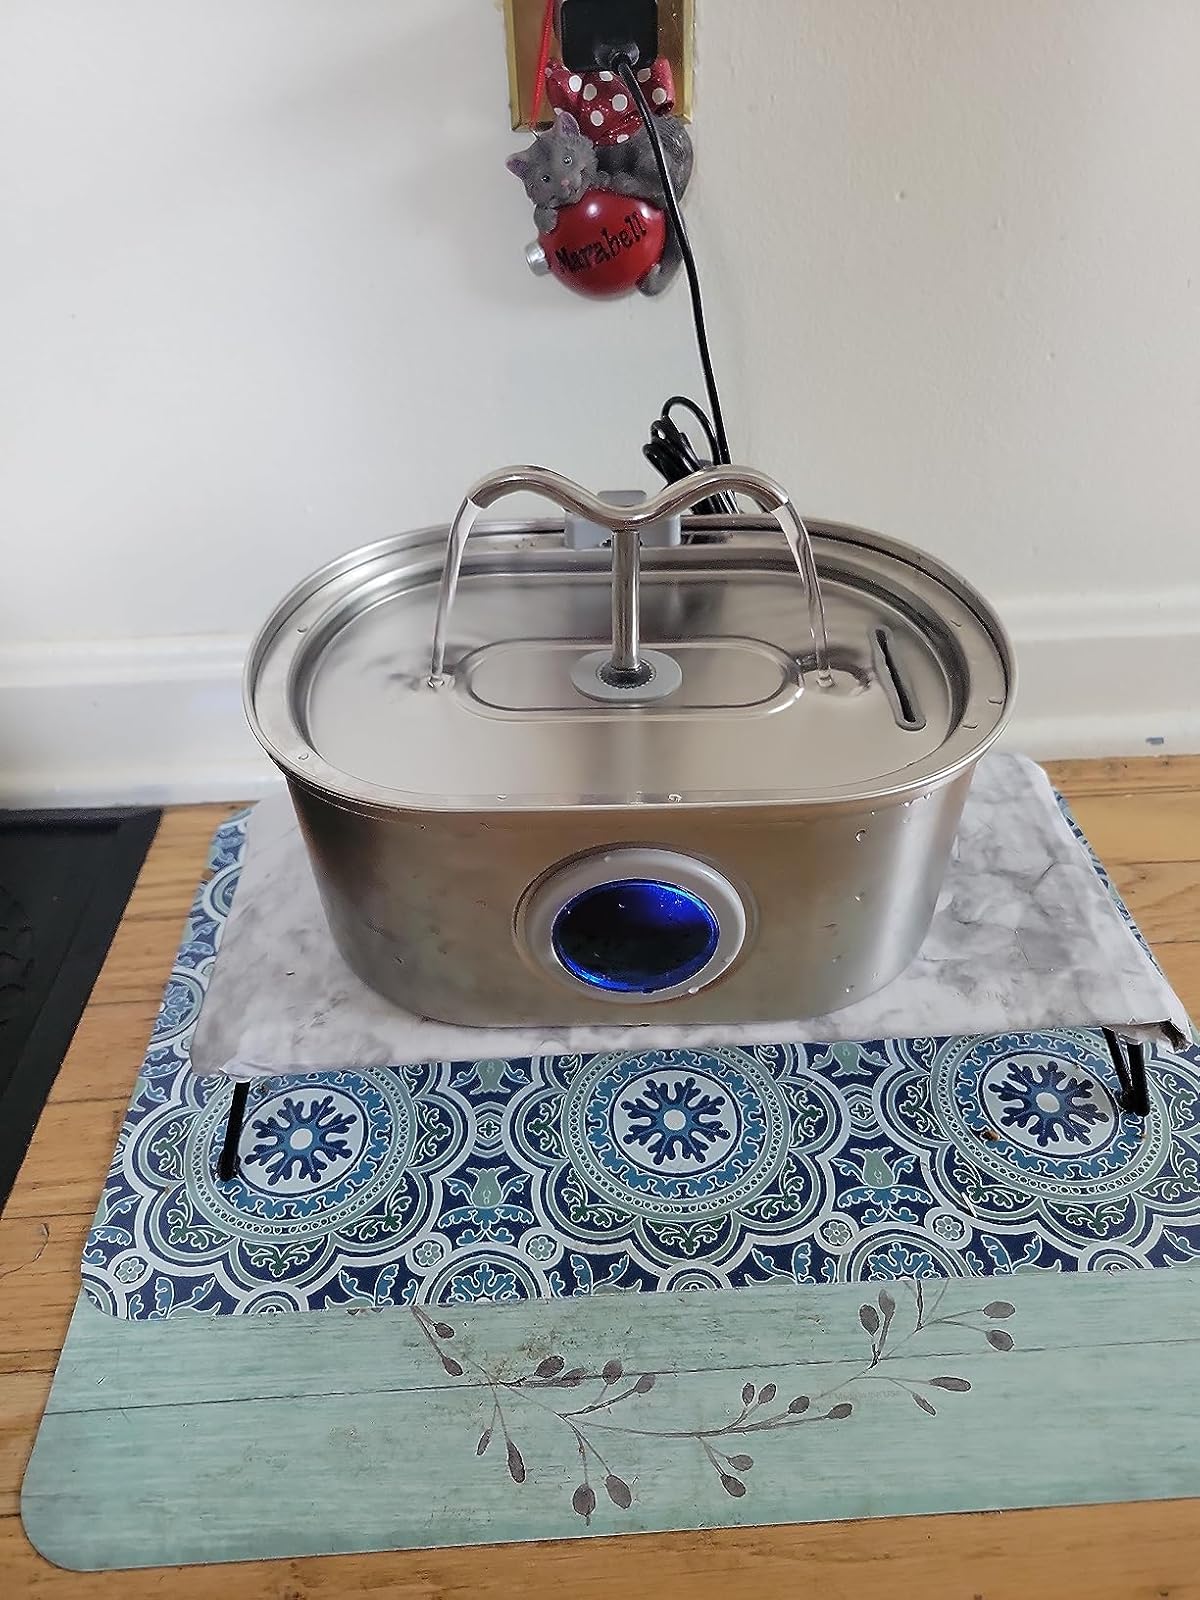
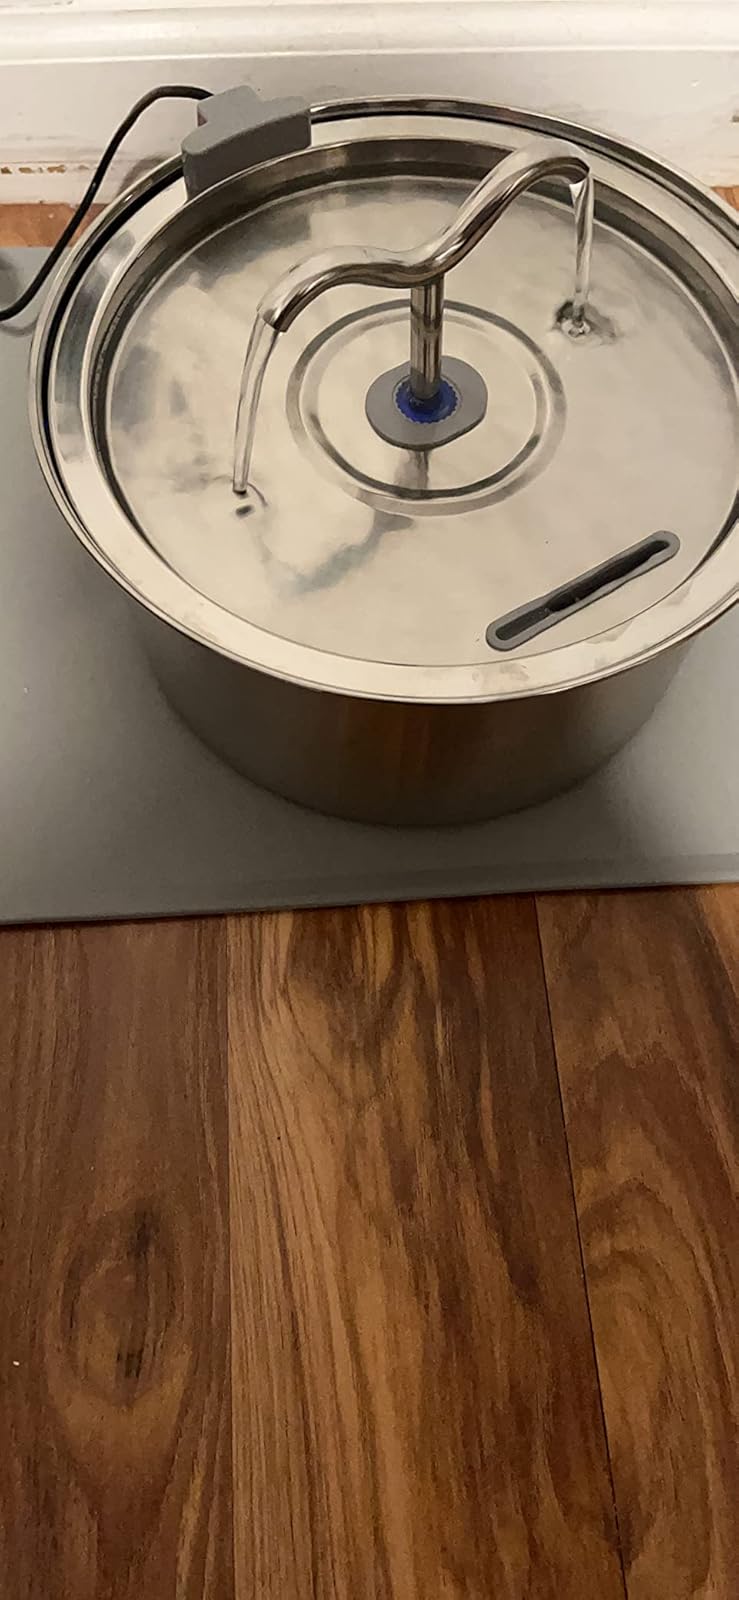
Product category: items_bowl
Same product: no